Hérémence

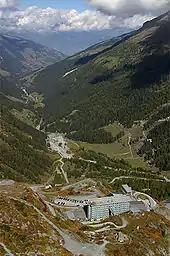
Hotel du Barrage and Dixence valley below the La Grande Dixence dam

Hérémence has an area, , of . Of this area, 18.0% is used for agricultural purposes, while 18.8% is forested. Of the rest of the land, 1.9% is settled (buildings or roads) and 61.3% is unproductive land.